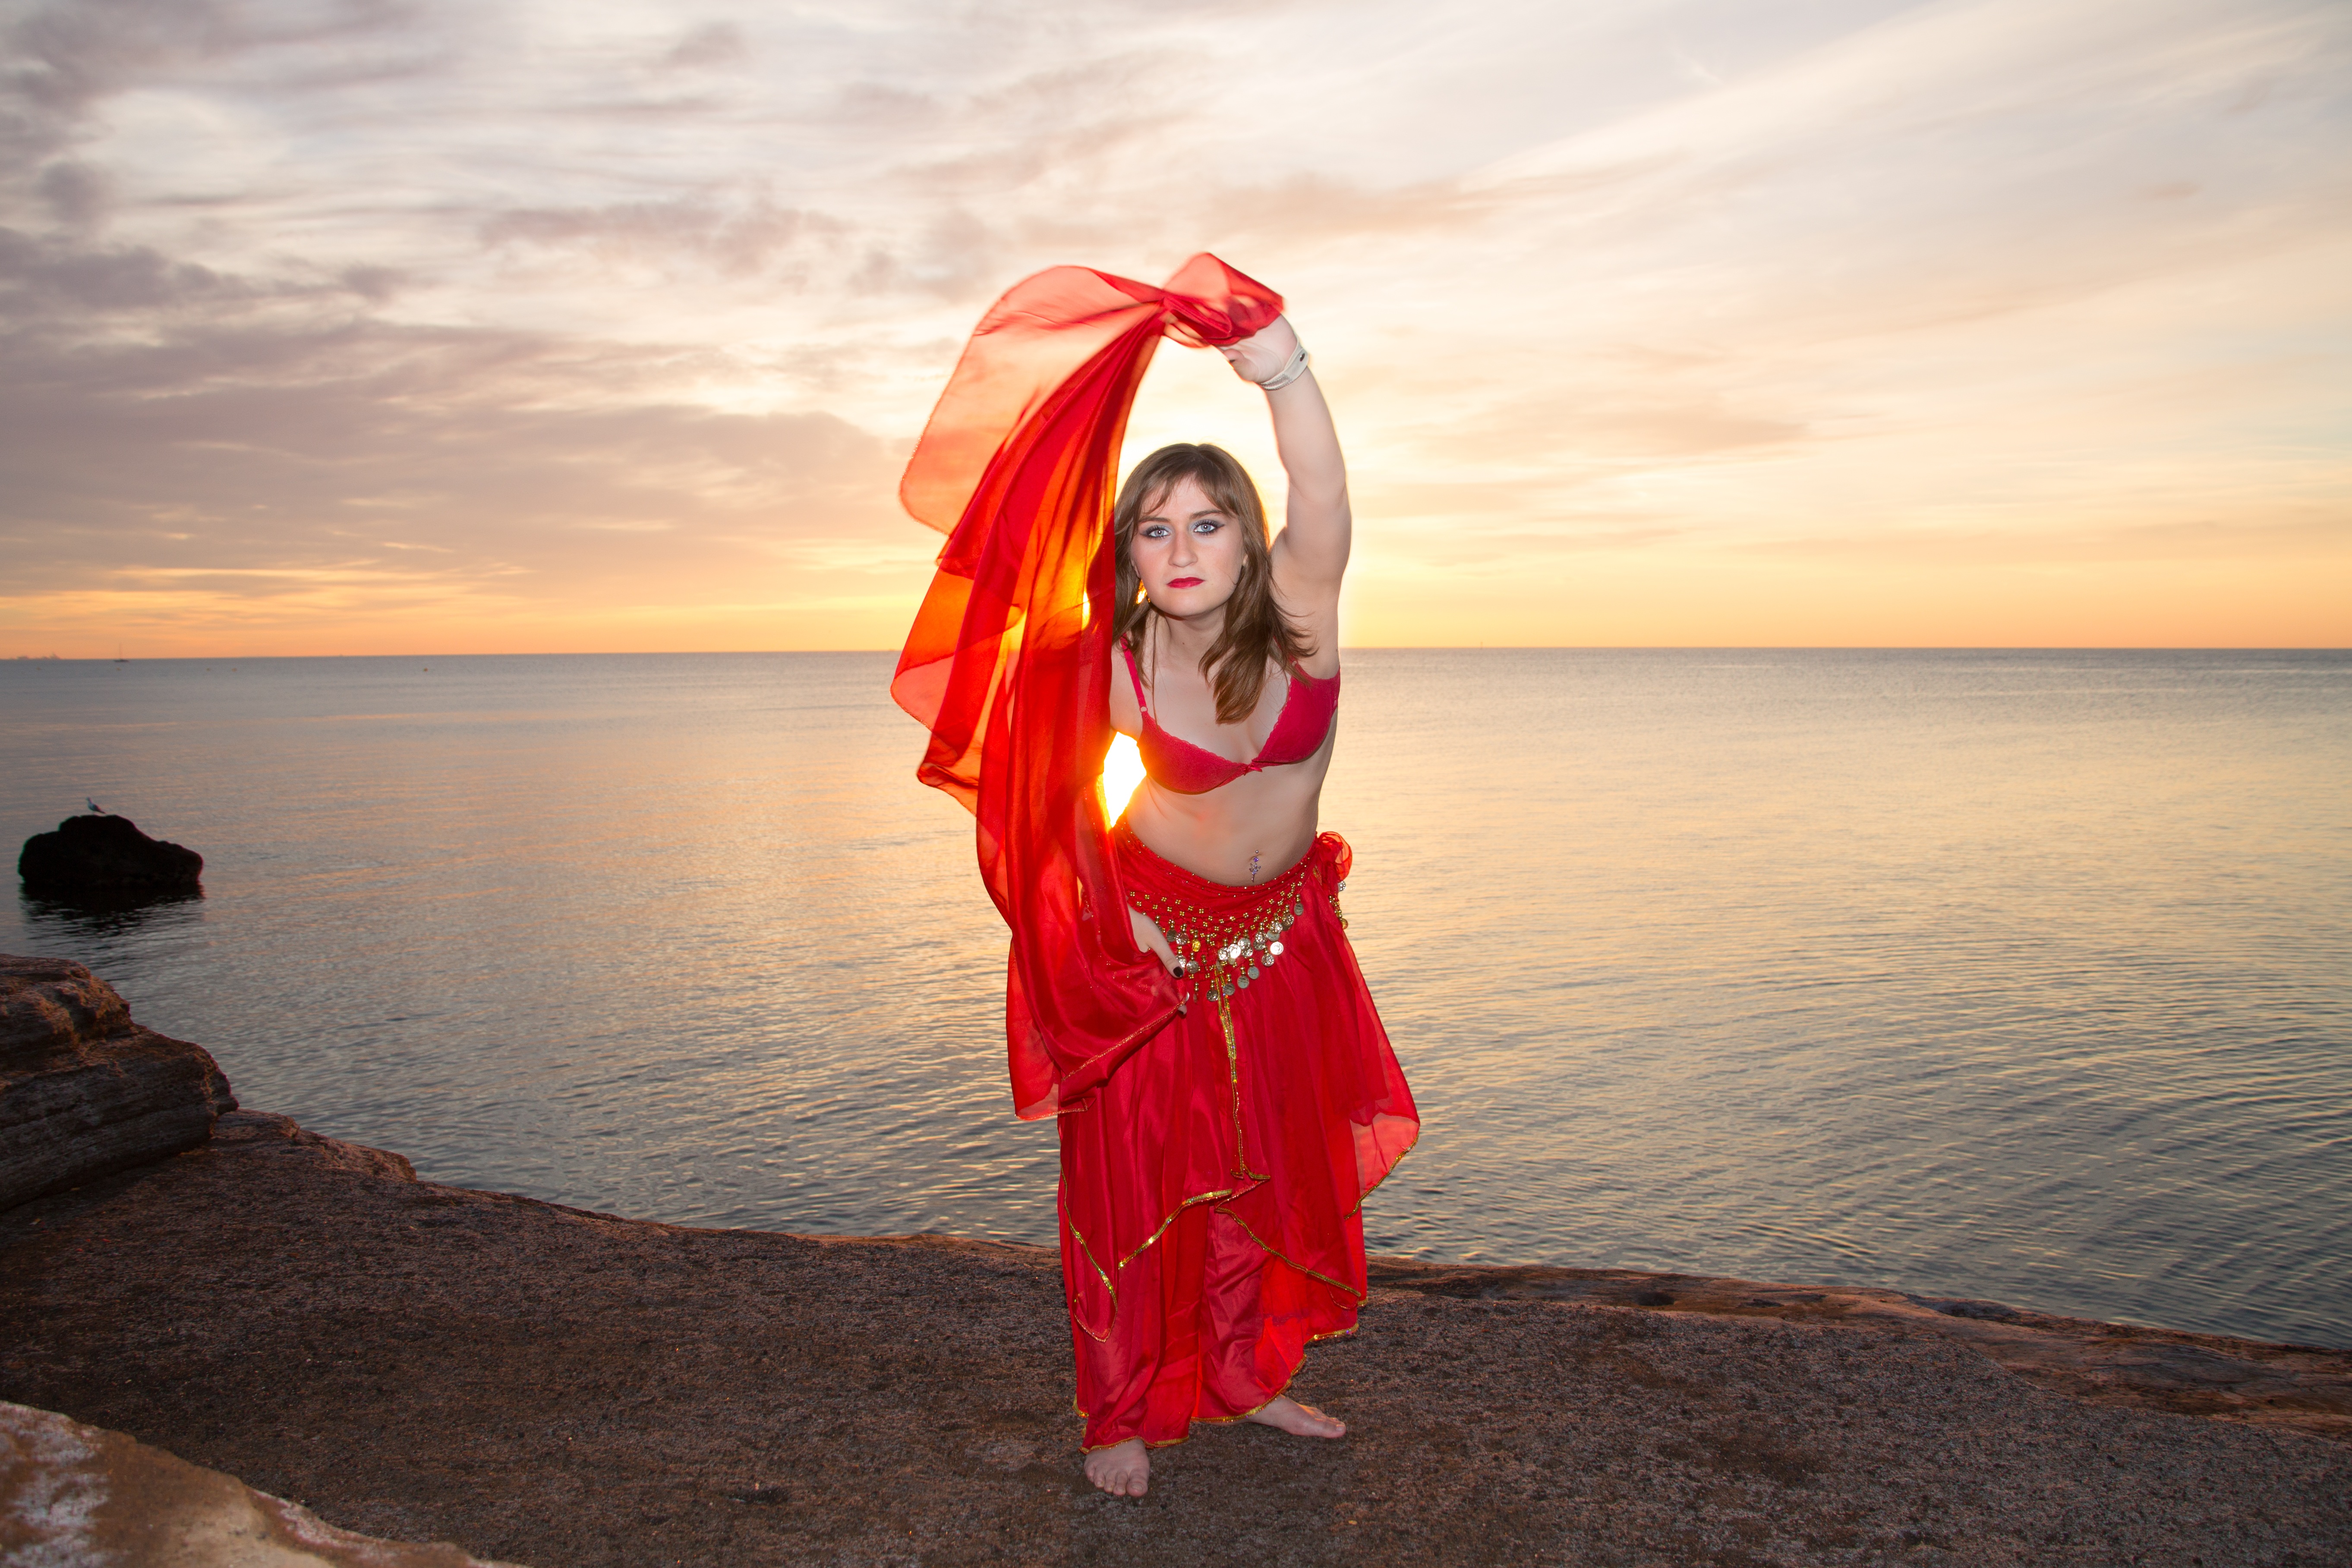
beach, sea, person, woman, sunset, sunlight, female, dance, model, red, color, romance, fun, dress, picture, photograph, beauty, sexy, elegant, image, pretty, eastern, emotion, glamour, photo shoot, graphic design, female beauty